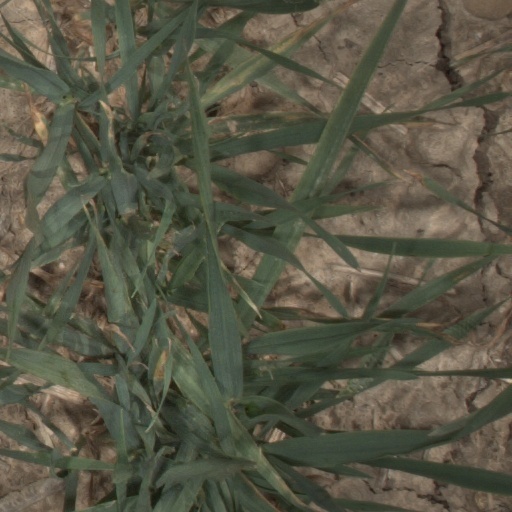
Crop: wheat